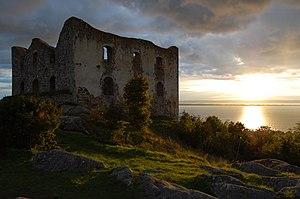
Brahehus est un château construit au XVIIᵉ siècle près de Gränna, en Suède, et dont les ruines dominent la rive est du lac Vättern.